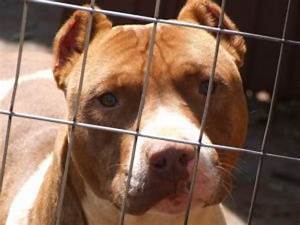
Label: dog